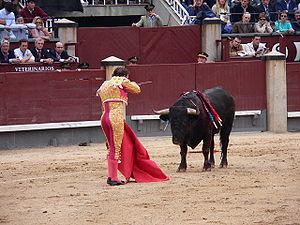
Dans le monde de la tauromachie, al volapié est un type d'estocade. C'est une manière de tuer le taureau dans laquelle le torero prend la totalité des initiatives.
La corrida est une forme de course de taureaux consistant en un combat entre un homme et un taureau, à l'issue duquel le taureau est mis à mort ou, exceptionnellement, gracié. Elle est pratiquée essentiellement en Espagne, au Portugal, dans le Midi de la France et dans certains États d'Amérique latine.
Le matador est le personnage central de la corrida. Torero principal et chef de la cuadrilla, c'est lui qui est chargé de mettre à mort le taureau.
Steeven Jean Groux Leal plus connu sous le nom de Juan Leal, né le 27 décembre 1992 est un matador français.
L’estocade est le coup d'épée par lequel, à la corrida, le matador met à mort le taureau.
Ce glossaire recense et définit les termes de la tauromachie sous ses différentes formes, à l'exception de la course camarguaise, qui fait l'objet d'un article spécifique : le lexique de la course camarguaise.